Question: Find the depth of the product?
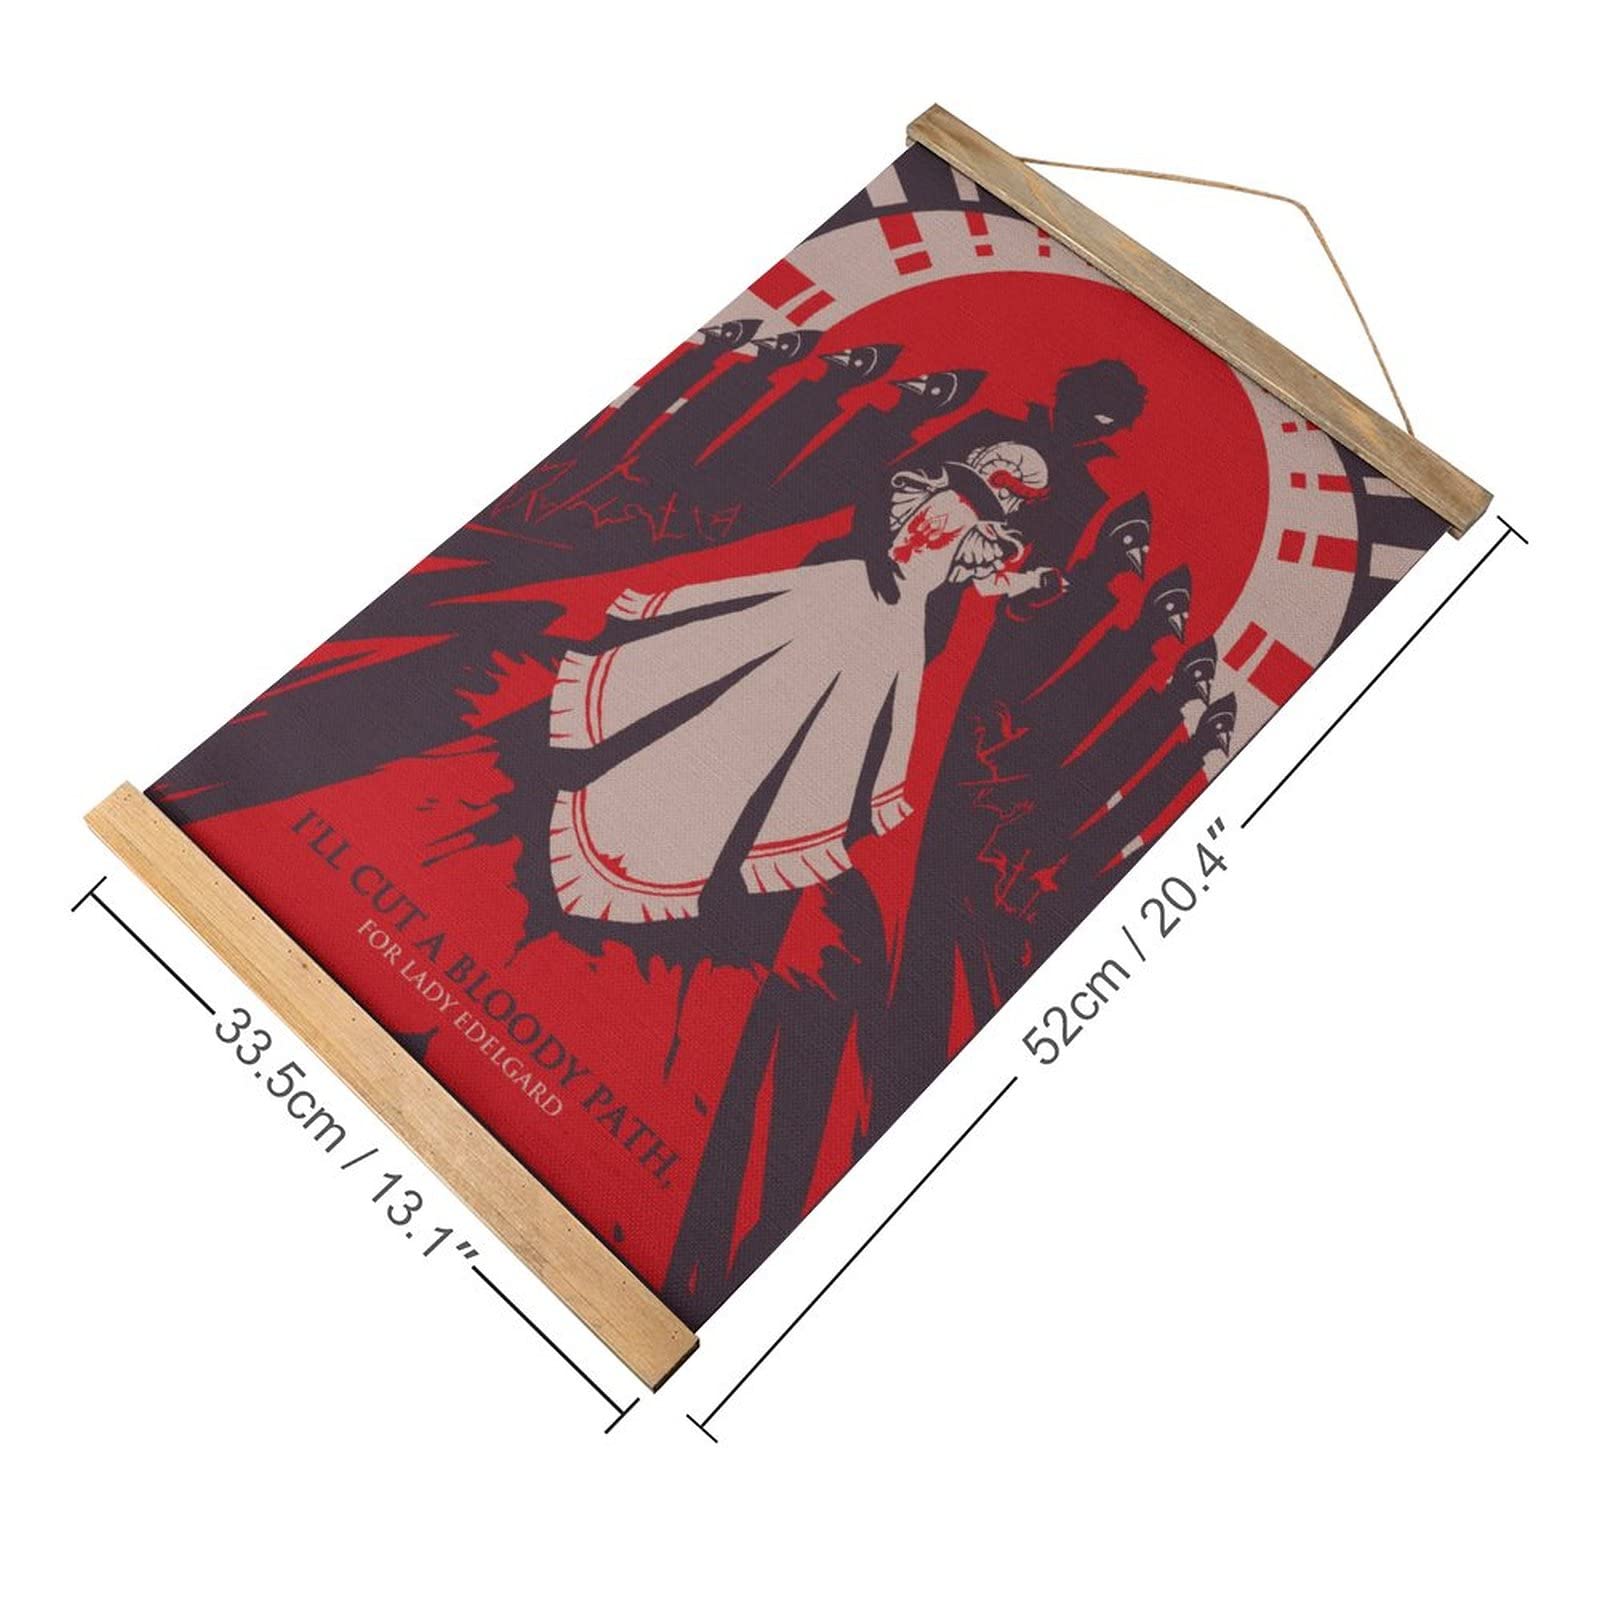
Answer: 52.0 centimetre